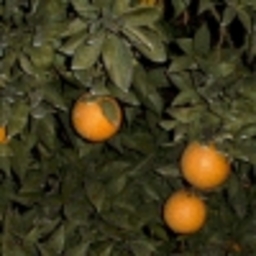
Label: peels